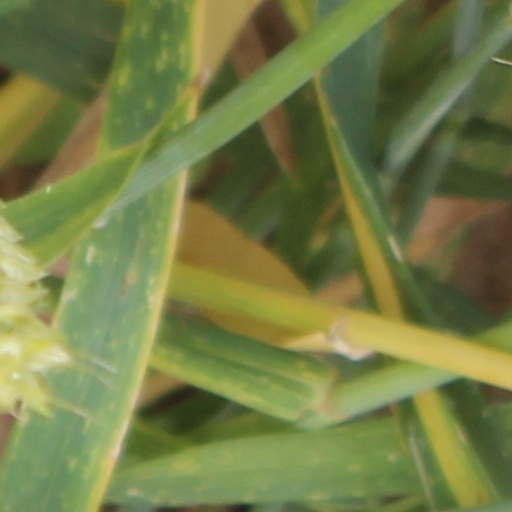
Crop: wheat